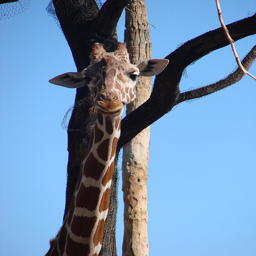
A giraffe standing tall next to a tree
A tall giraffe is next to a small tree.
a giraffe is outside in front of a tree
A giraffe standing next to a tree with long branches.
Close up of the neck and head of a giraffe looking into the camera with two close together trees just behind against clear blue sky.